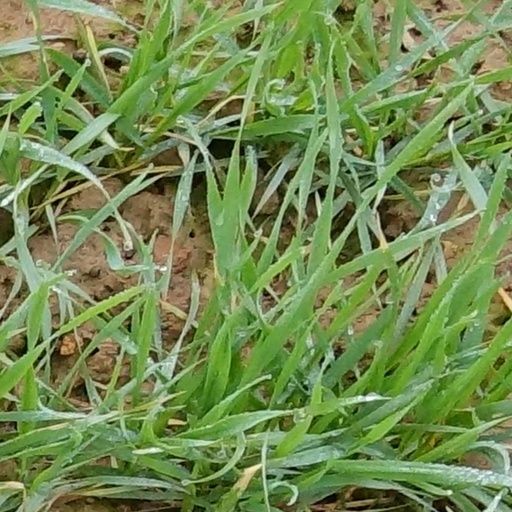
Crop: wheat